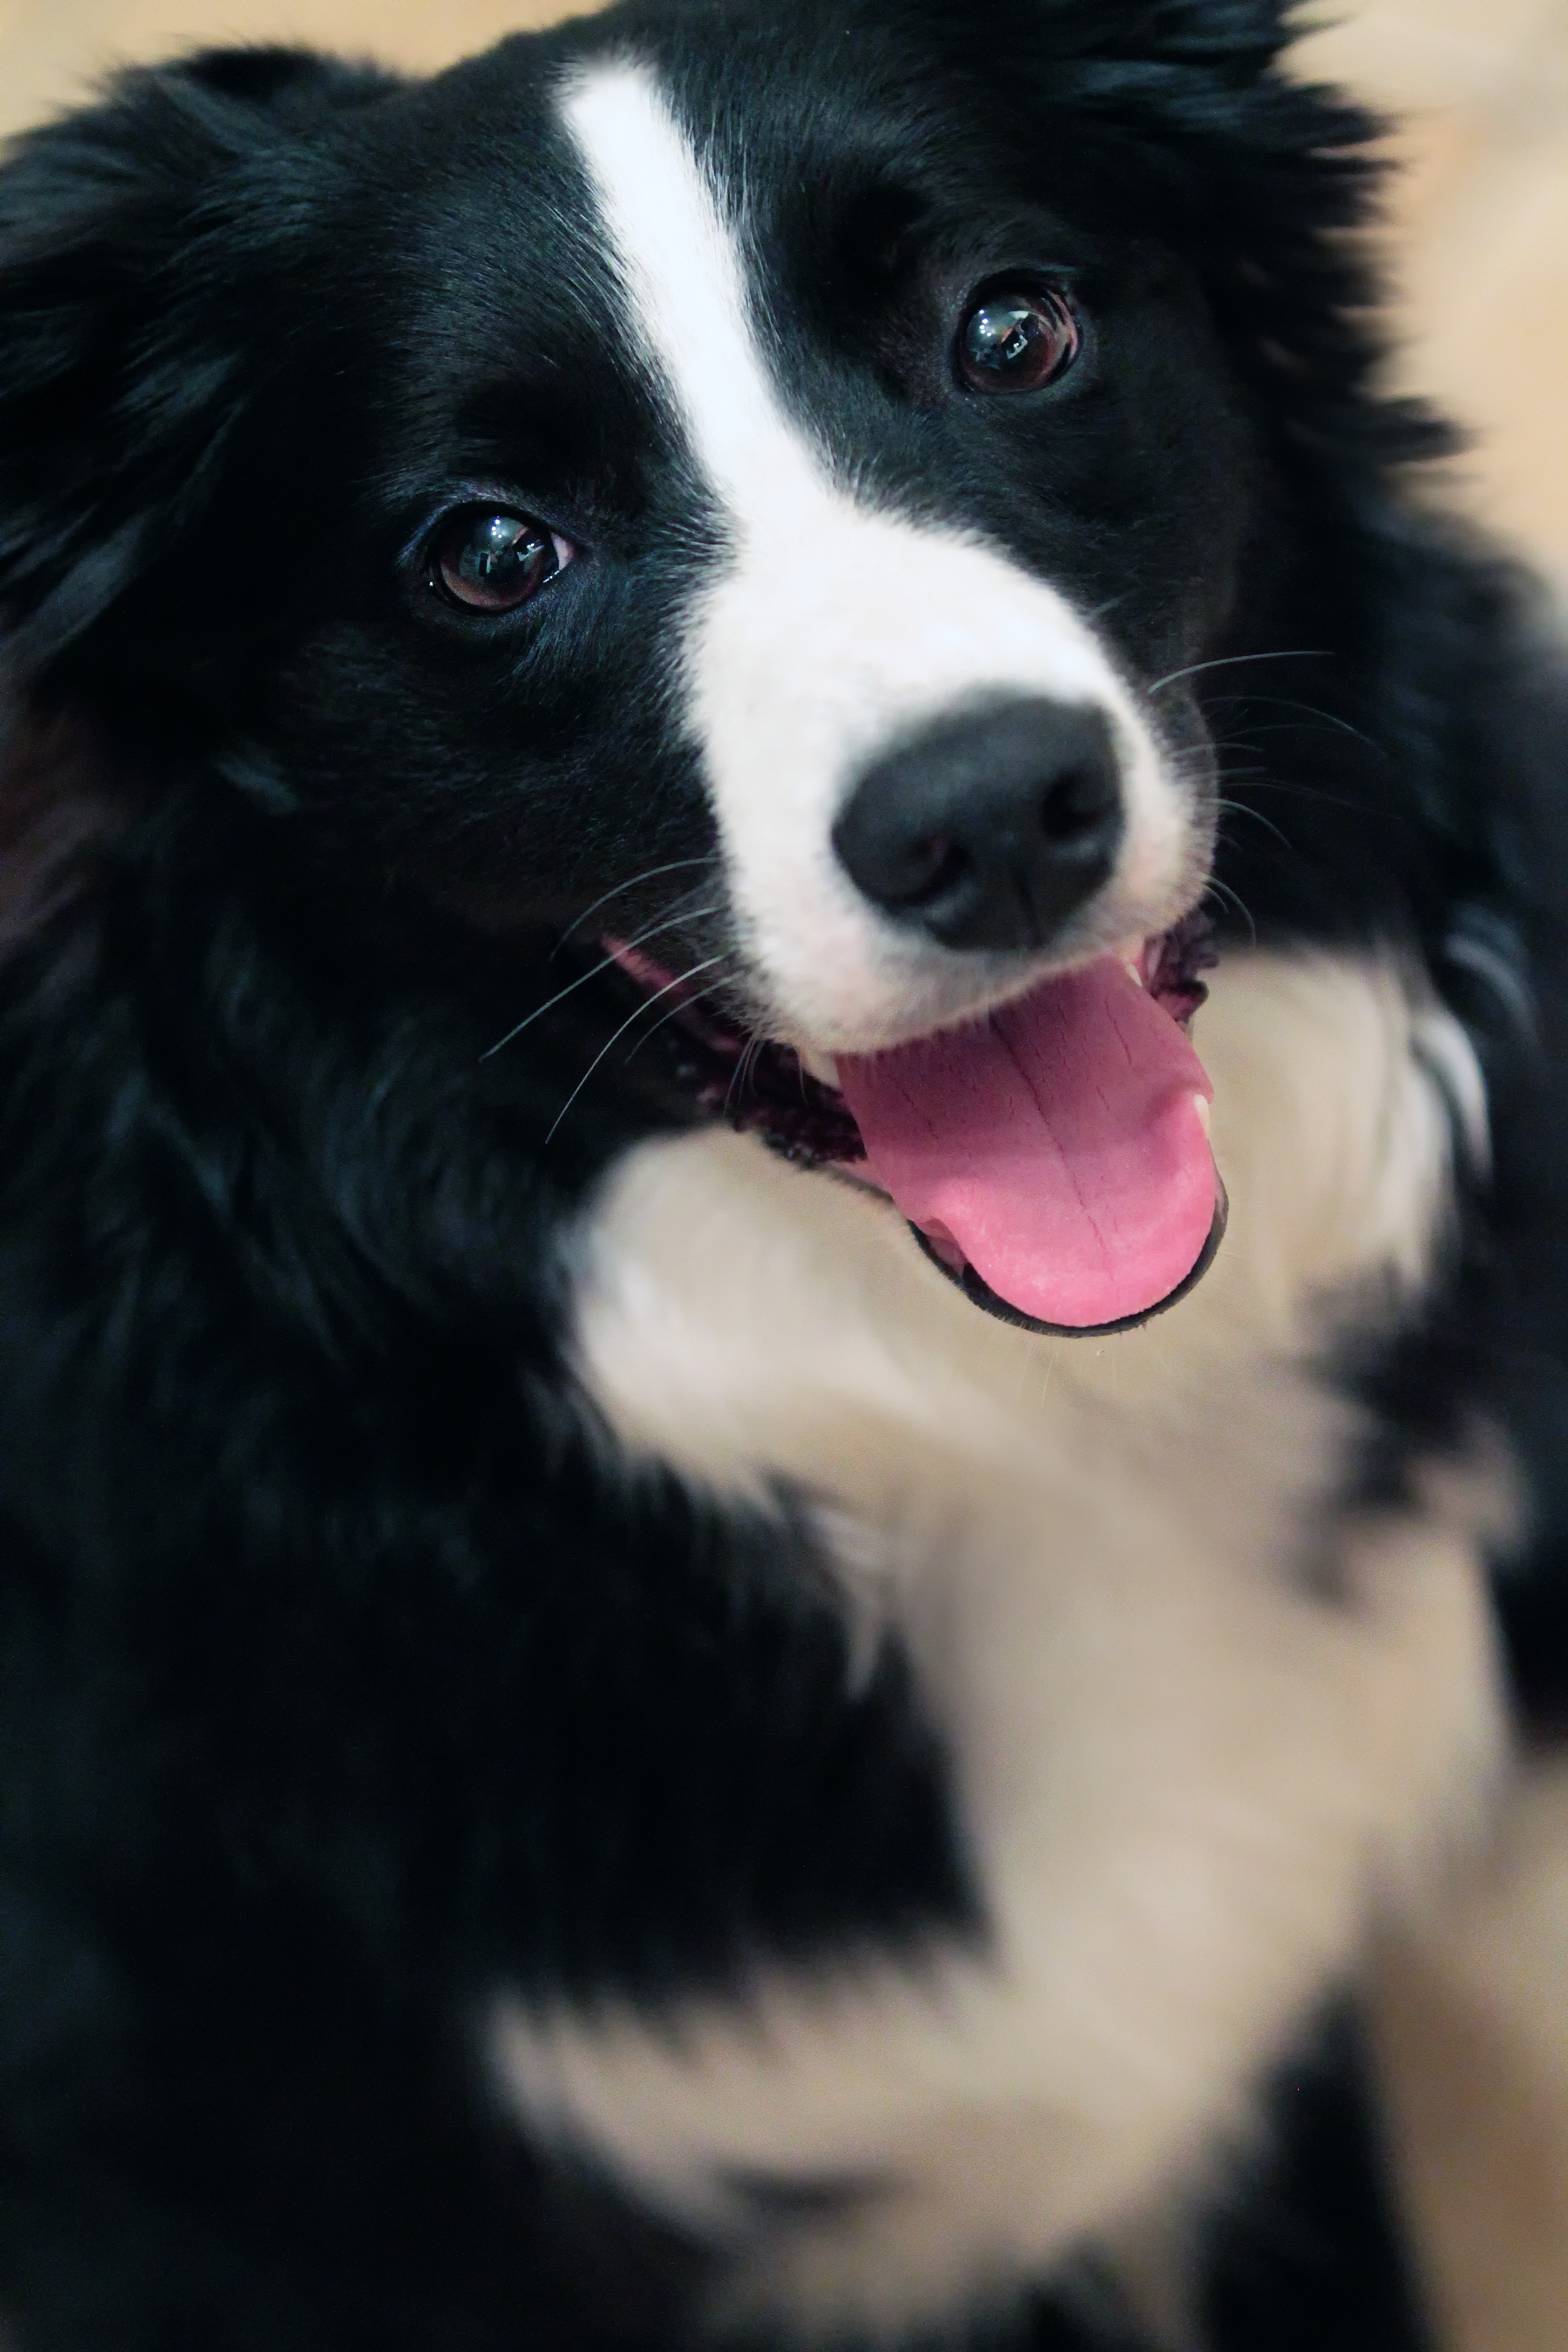
puppy, dog, animal, mammal, border collie, dogs, animals, vertebrate, border, dog breed, karelian bear dog, dog like mammal, carnivoran, dog breed group